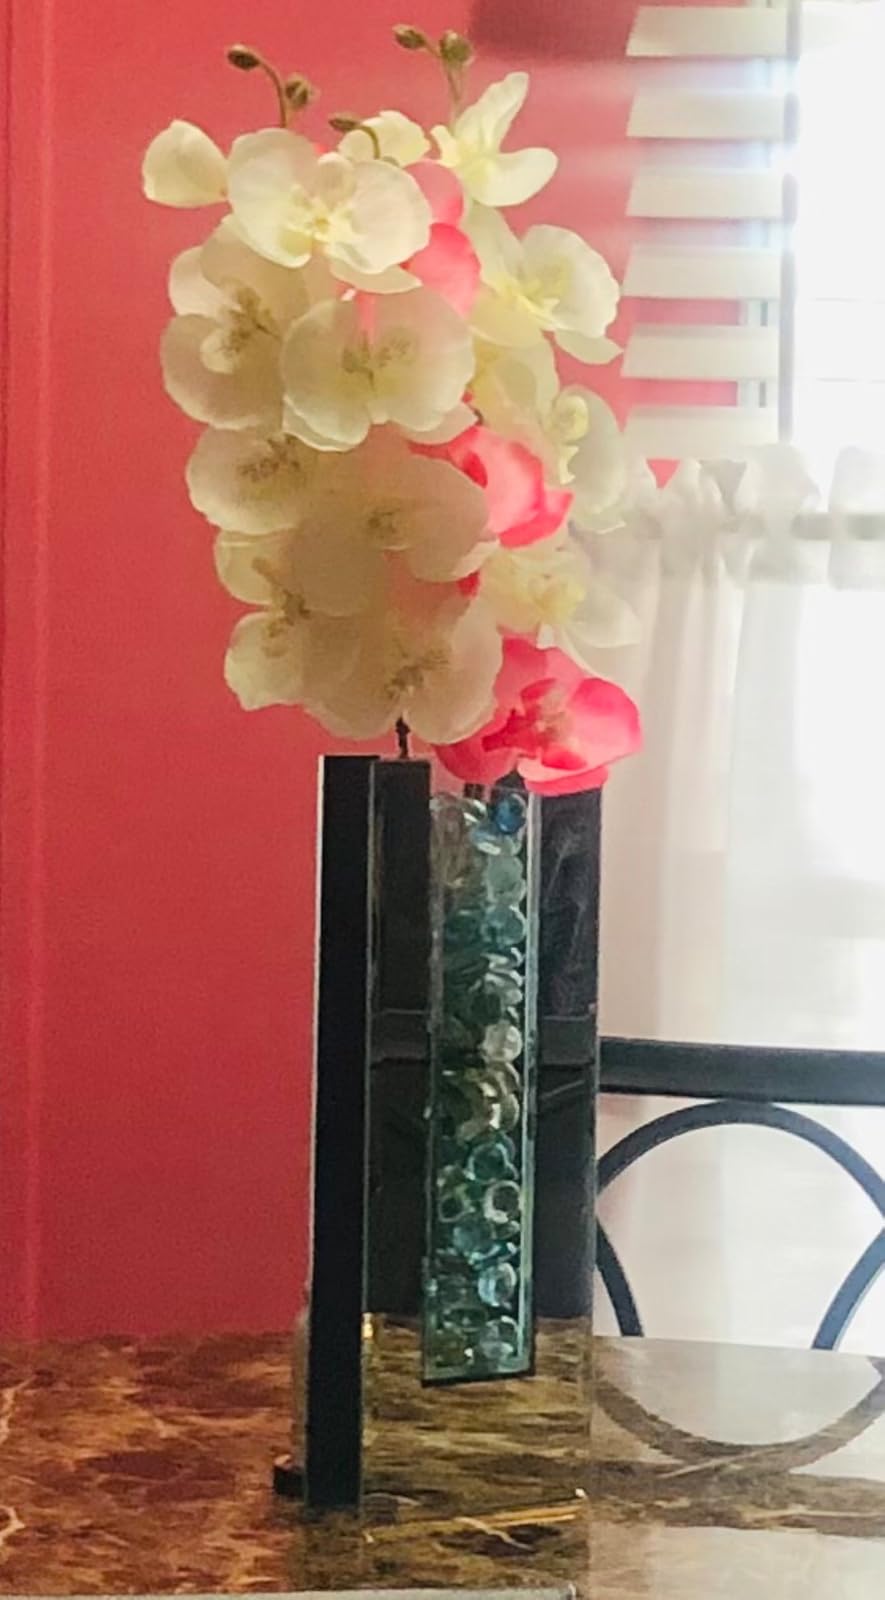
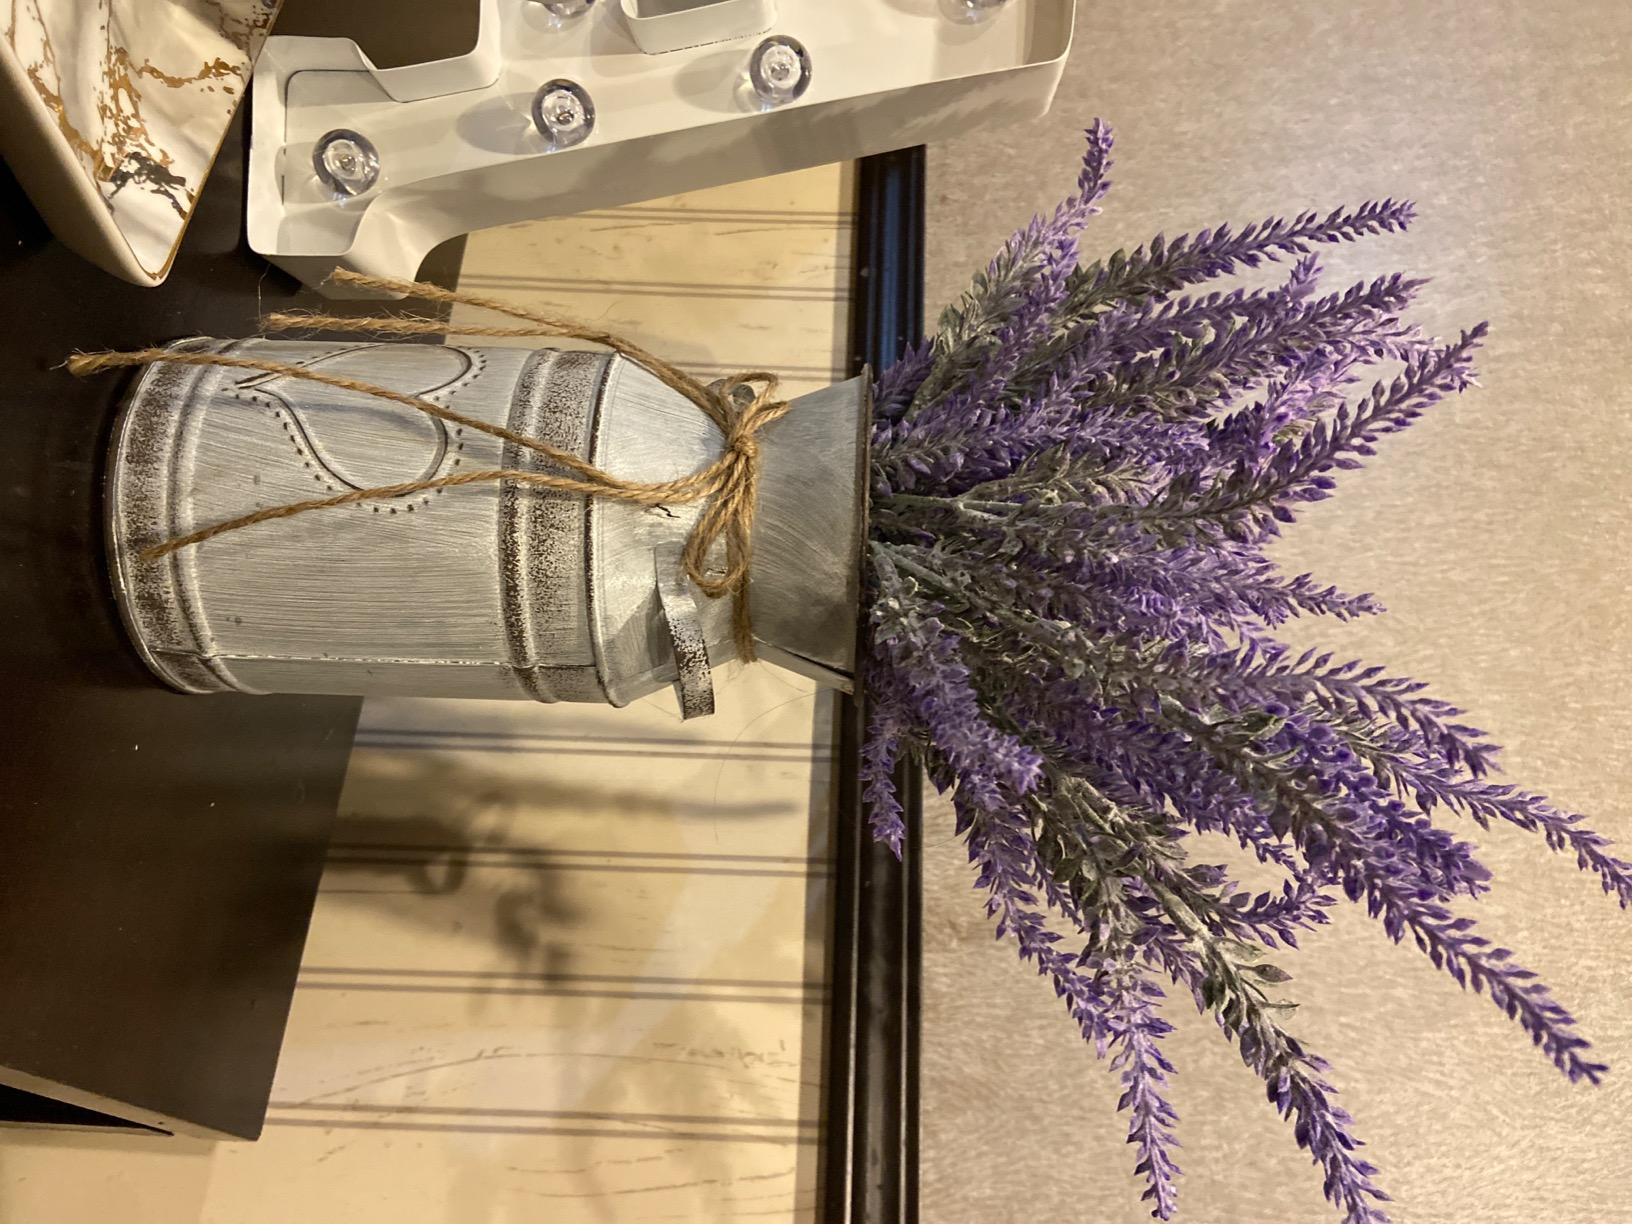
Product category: vase
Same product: no